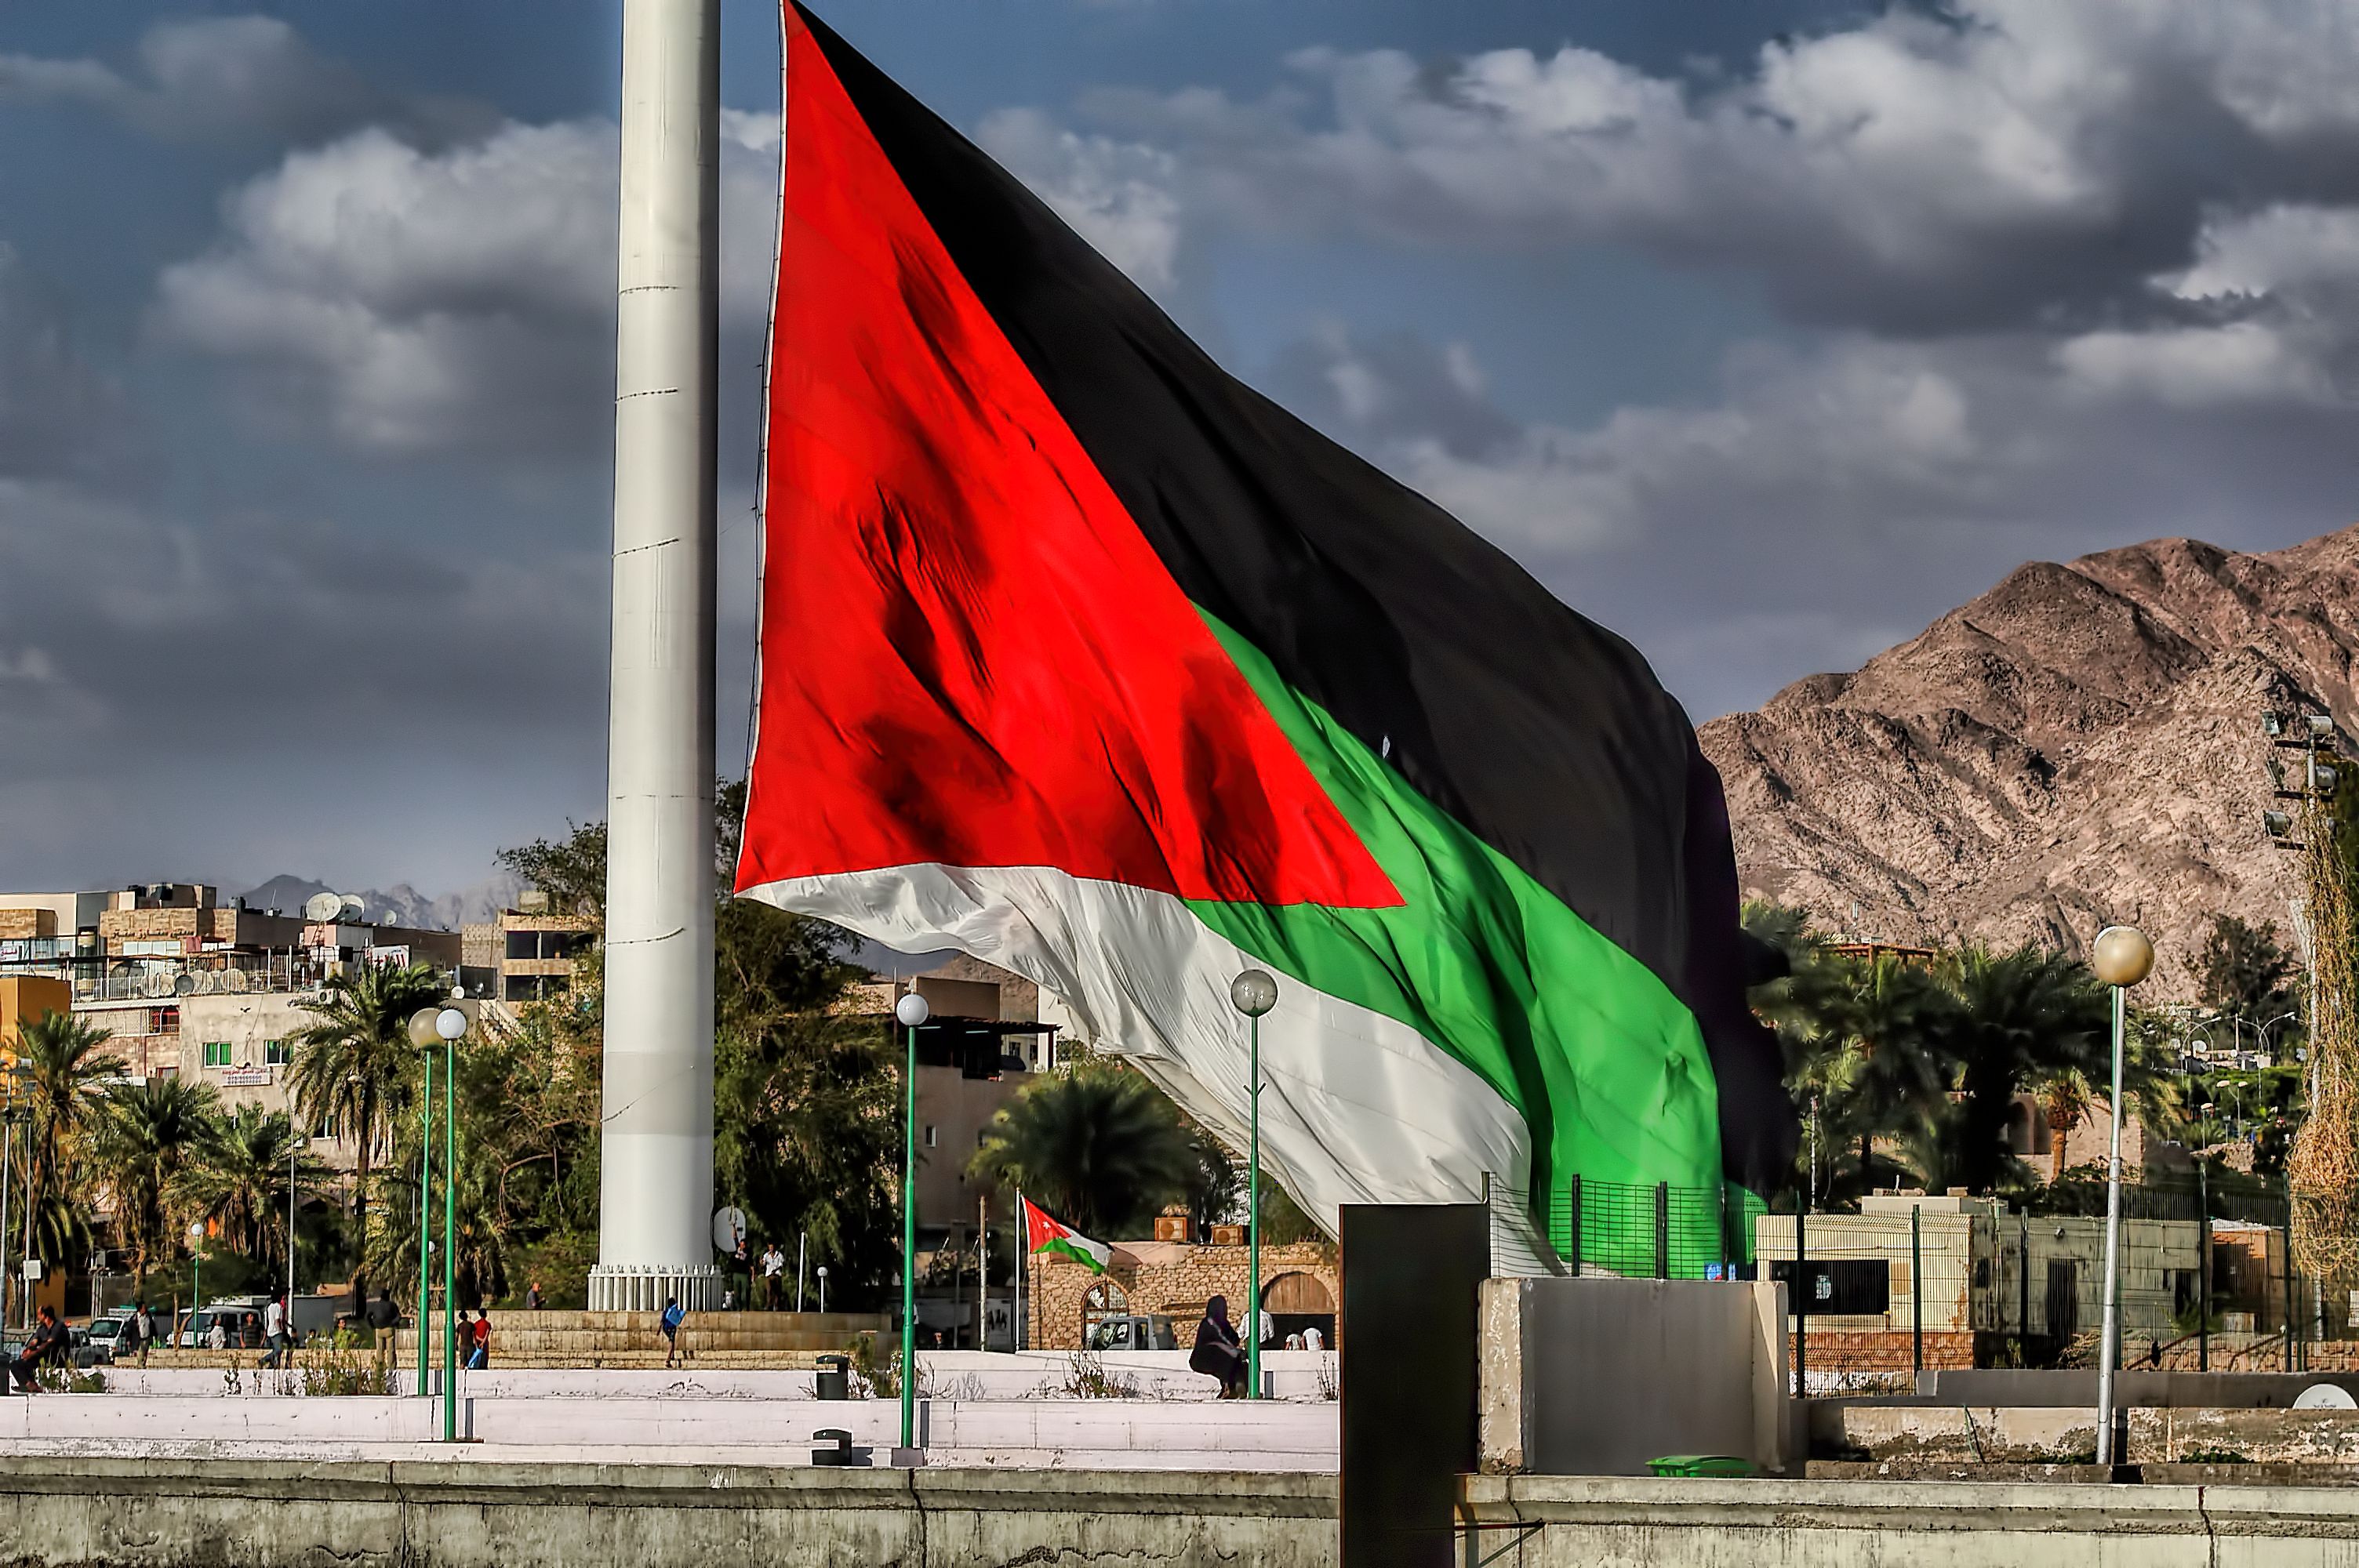
road, flag, jordan, aqaba, redsea2010